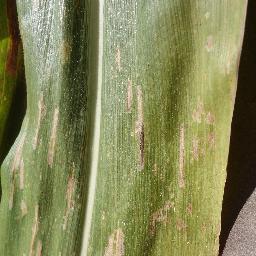
Label: Corn___Cercospora_leaf_spot Gray_leaf_spot